Owen Kline

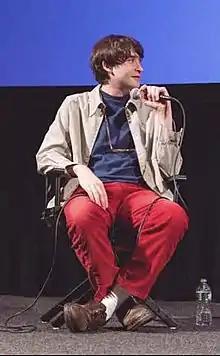
Kline at the Walter Reade Theater in 2022

Owen Joseph Kline (born October 14, 1991) is an American filmmaker and actor. He is best known for his directorial debut "Funny Pages" (2022) and his performance as Frank Berkman in "The Squid and the Whale" (2005).